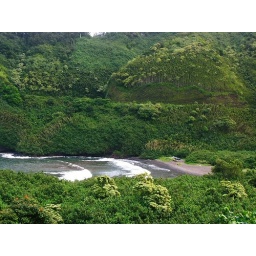
Black sand beach in Maui, Hawaii